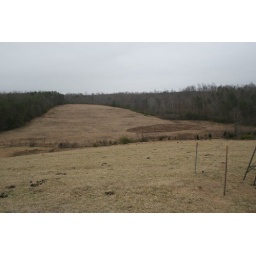
part of my new food plt in back field turned over new ground